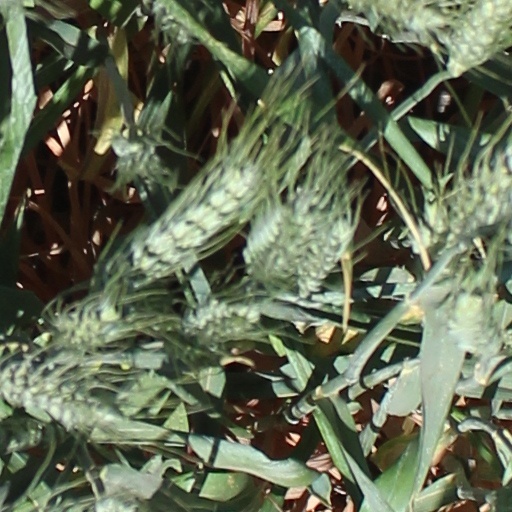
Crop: wheat